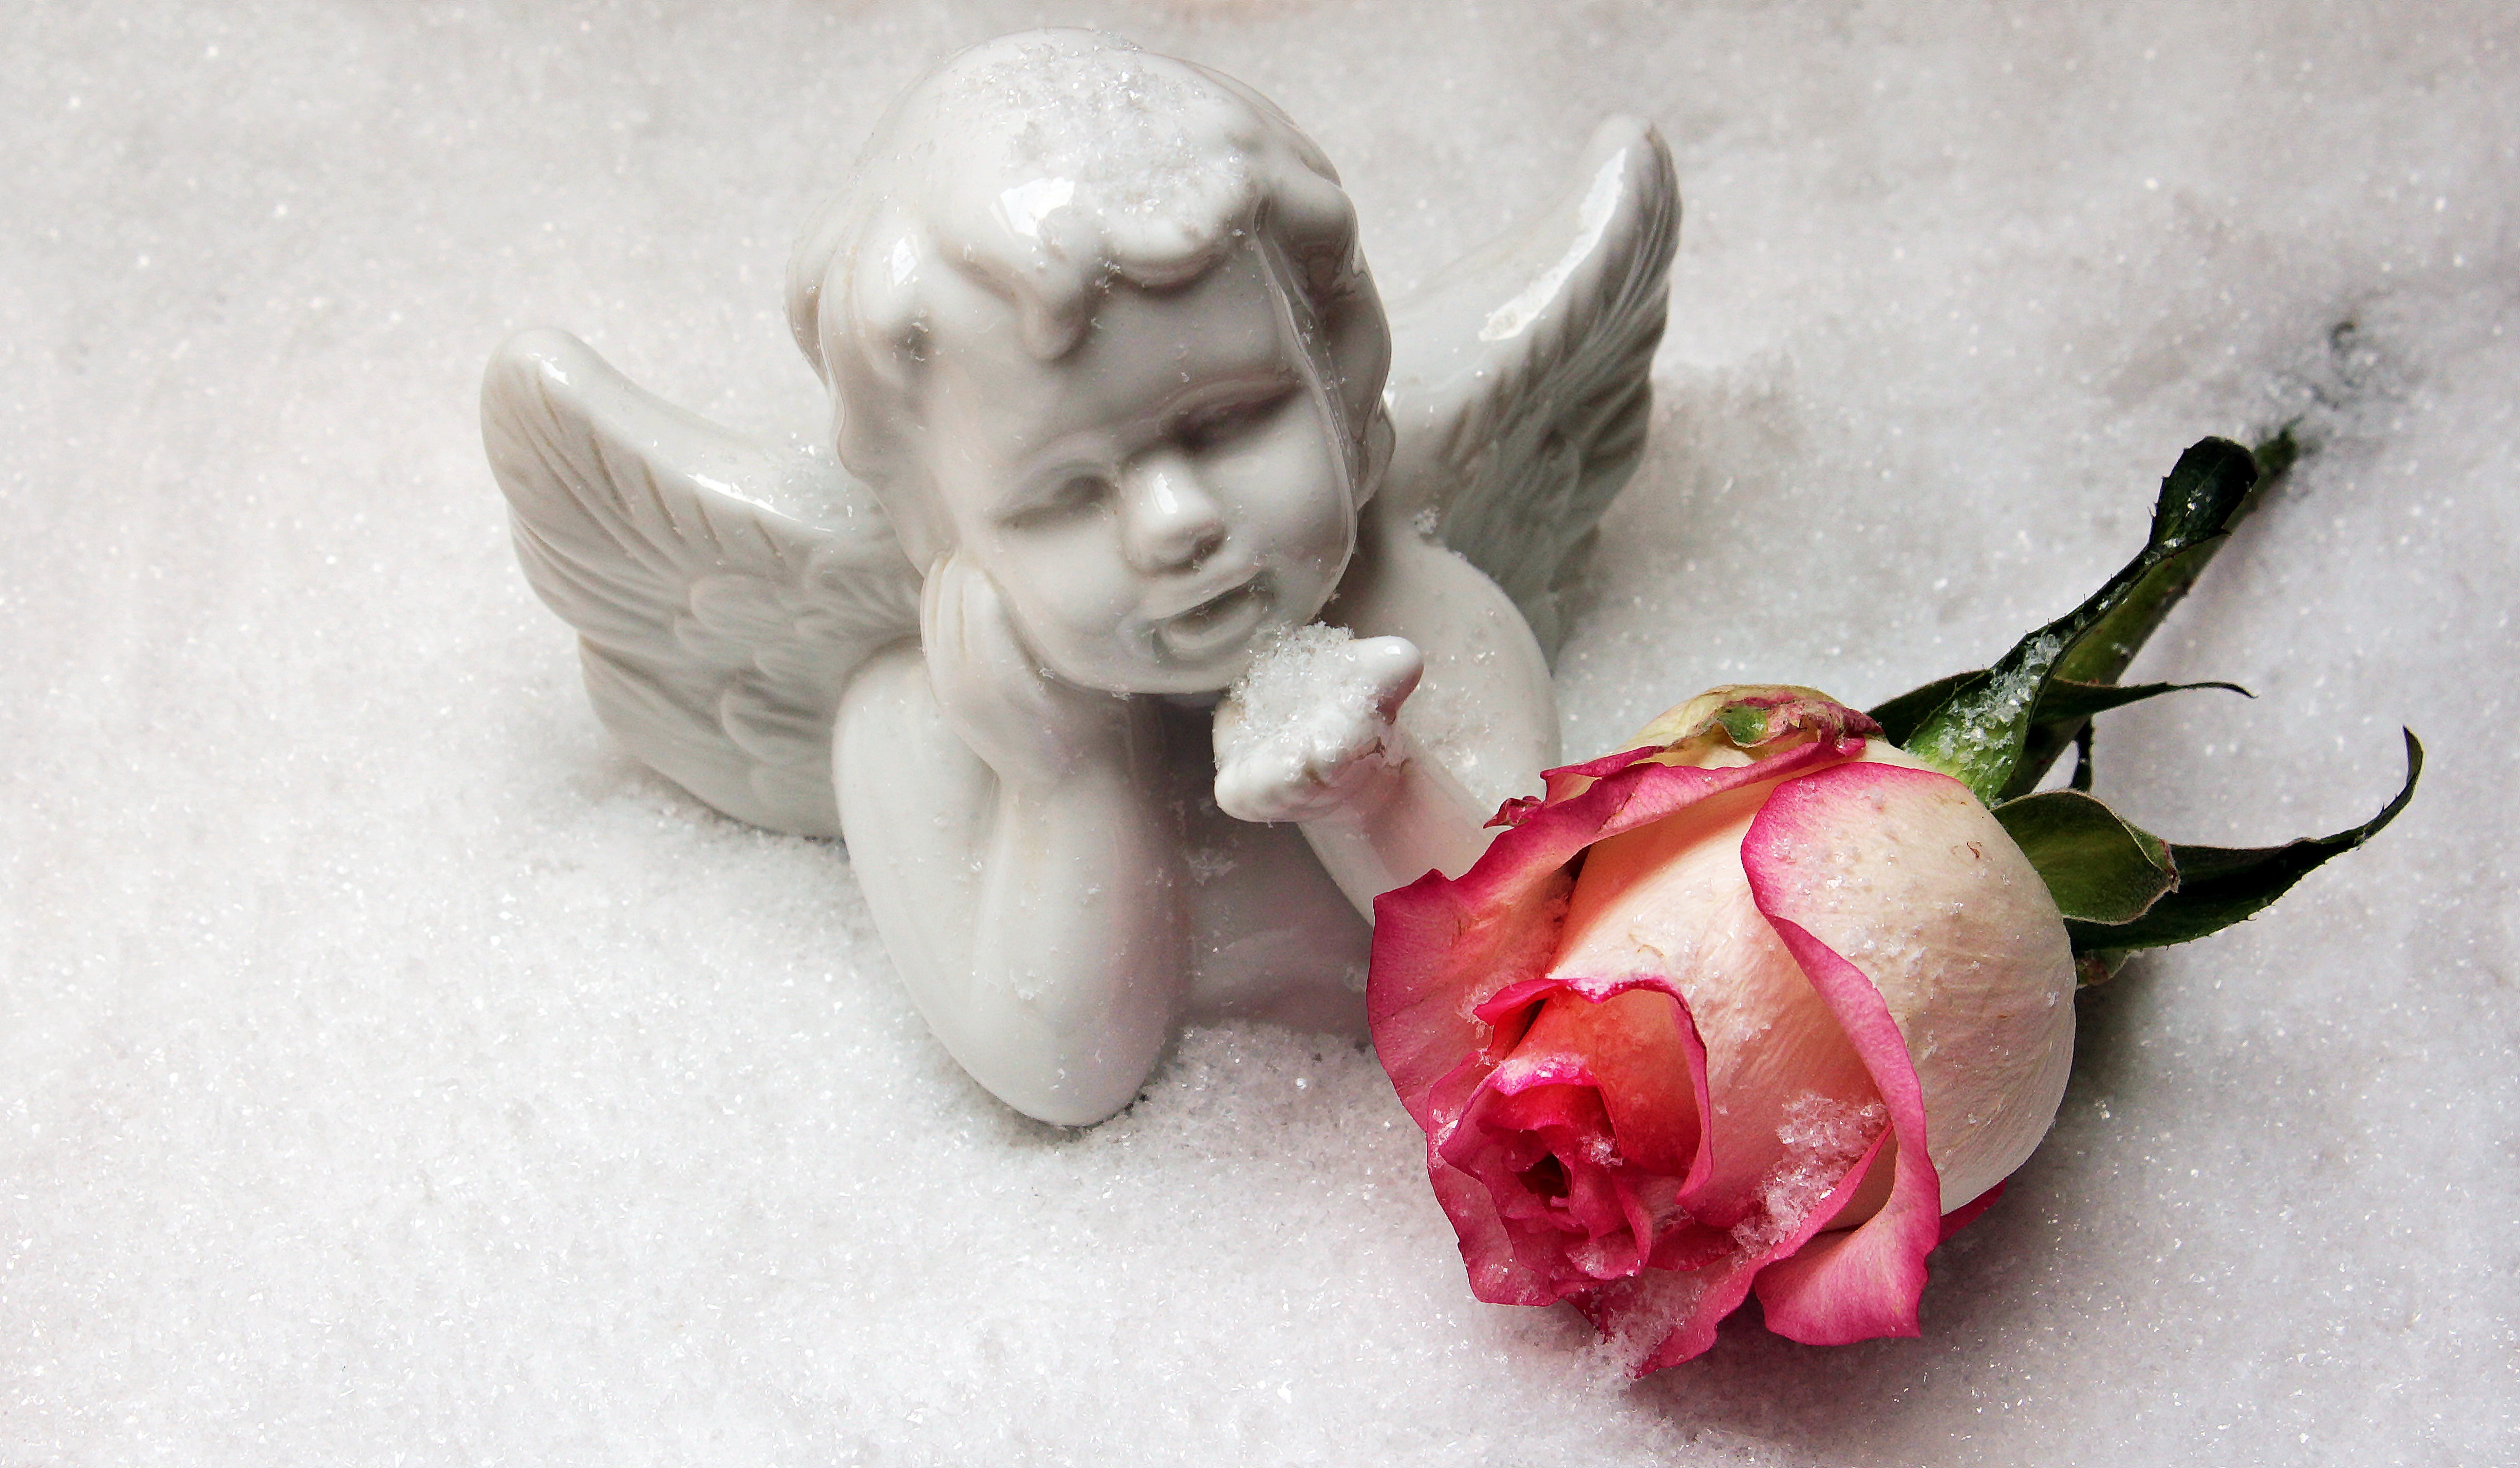
hand, snow, cold, winter, white, sweet, flower, petal, frost, rose, decoration, kiss, child, pink, christmas, map, laugh, fig, sparkle, deco, background image, christmas time, angel, art, background, pink rose, greeting card, angel figure, harmony, rose bloom, christmas card, weihnachtsbaumschmuck, christmas ornaments, angel with rose, angel figure with rose, fictional character